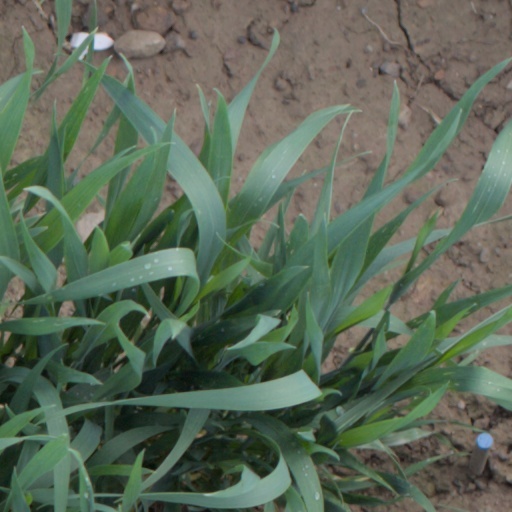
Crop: wheat